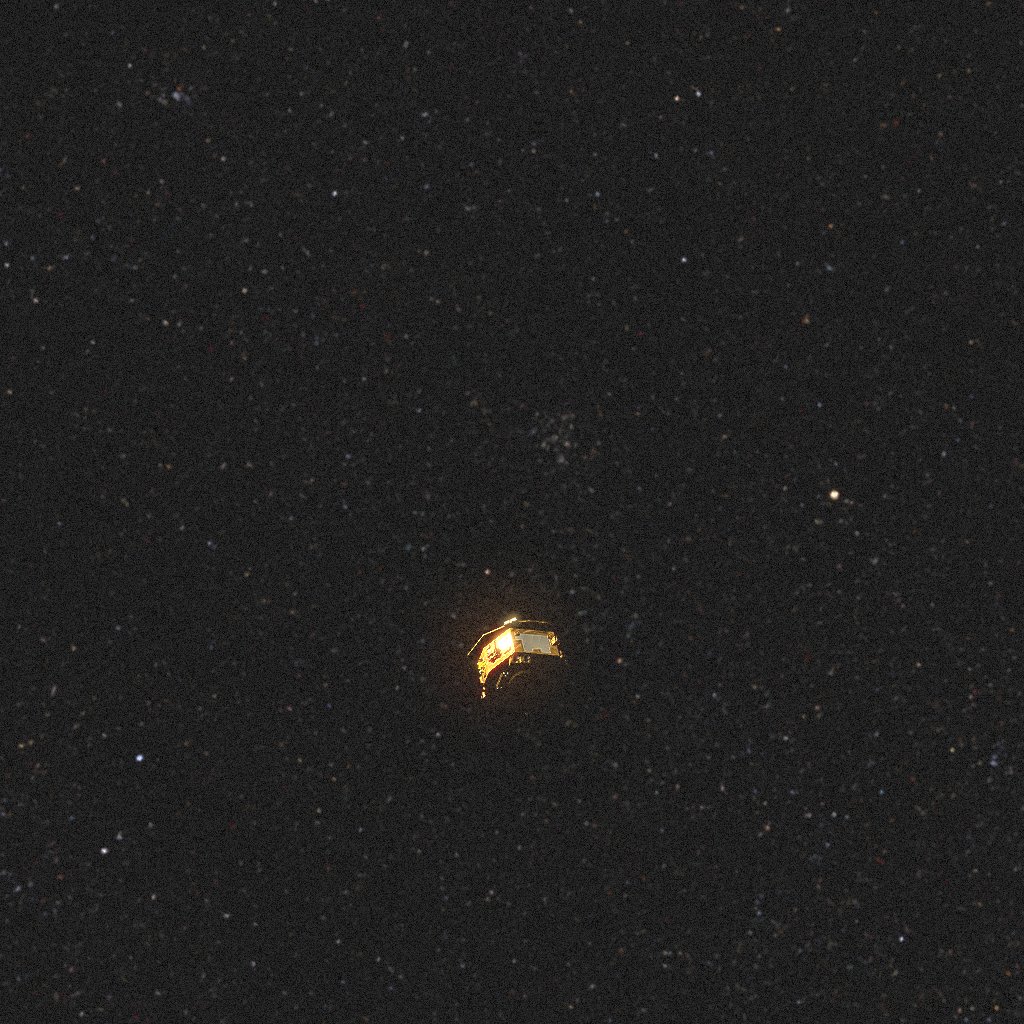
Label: lisa_pathfinder